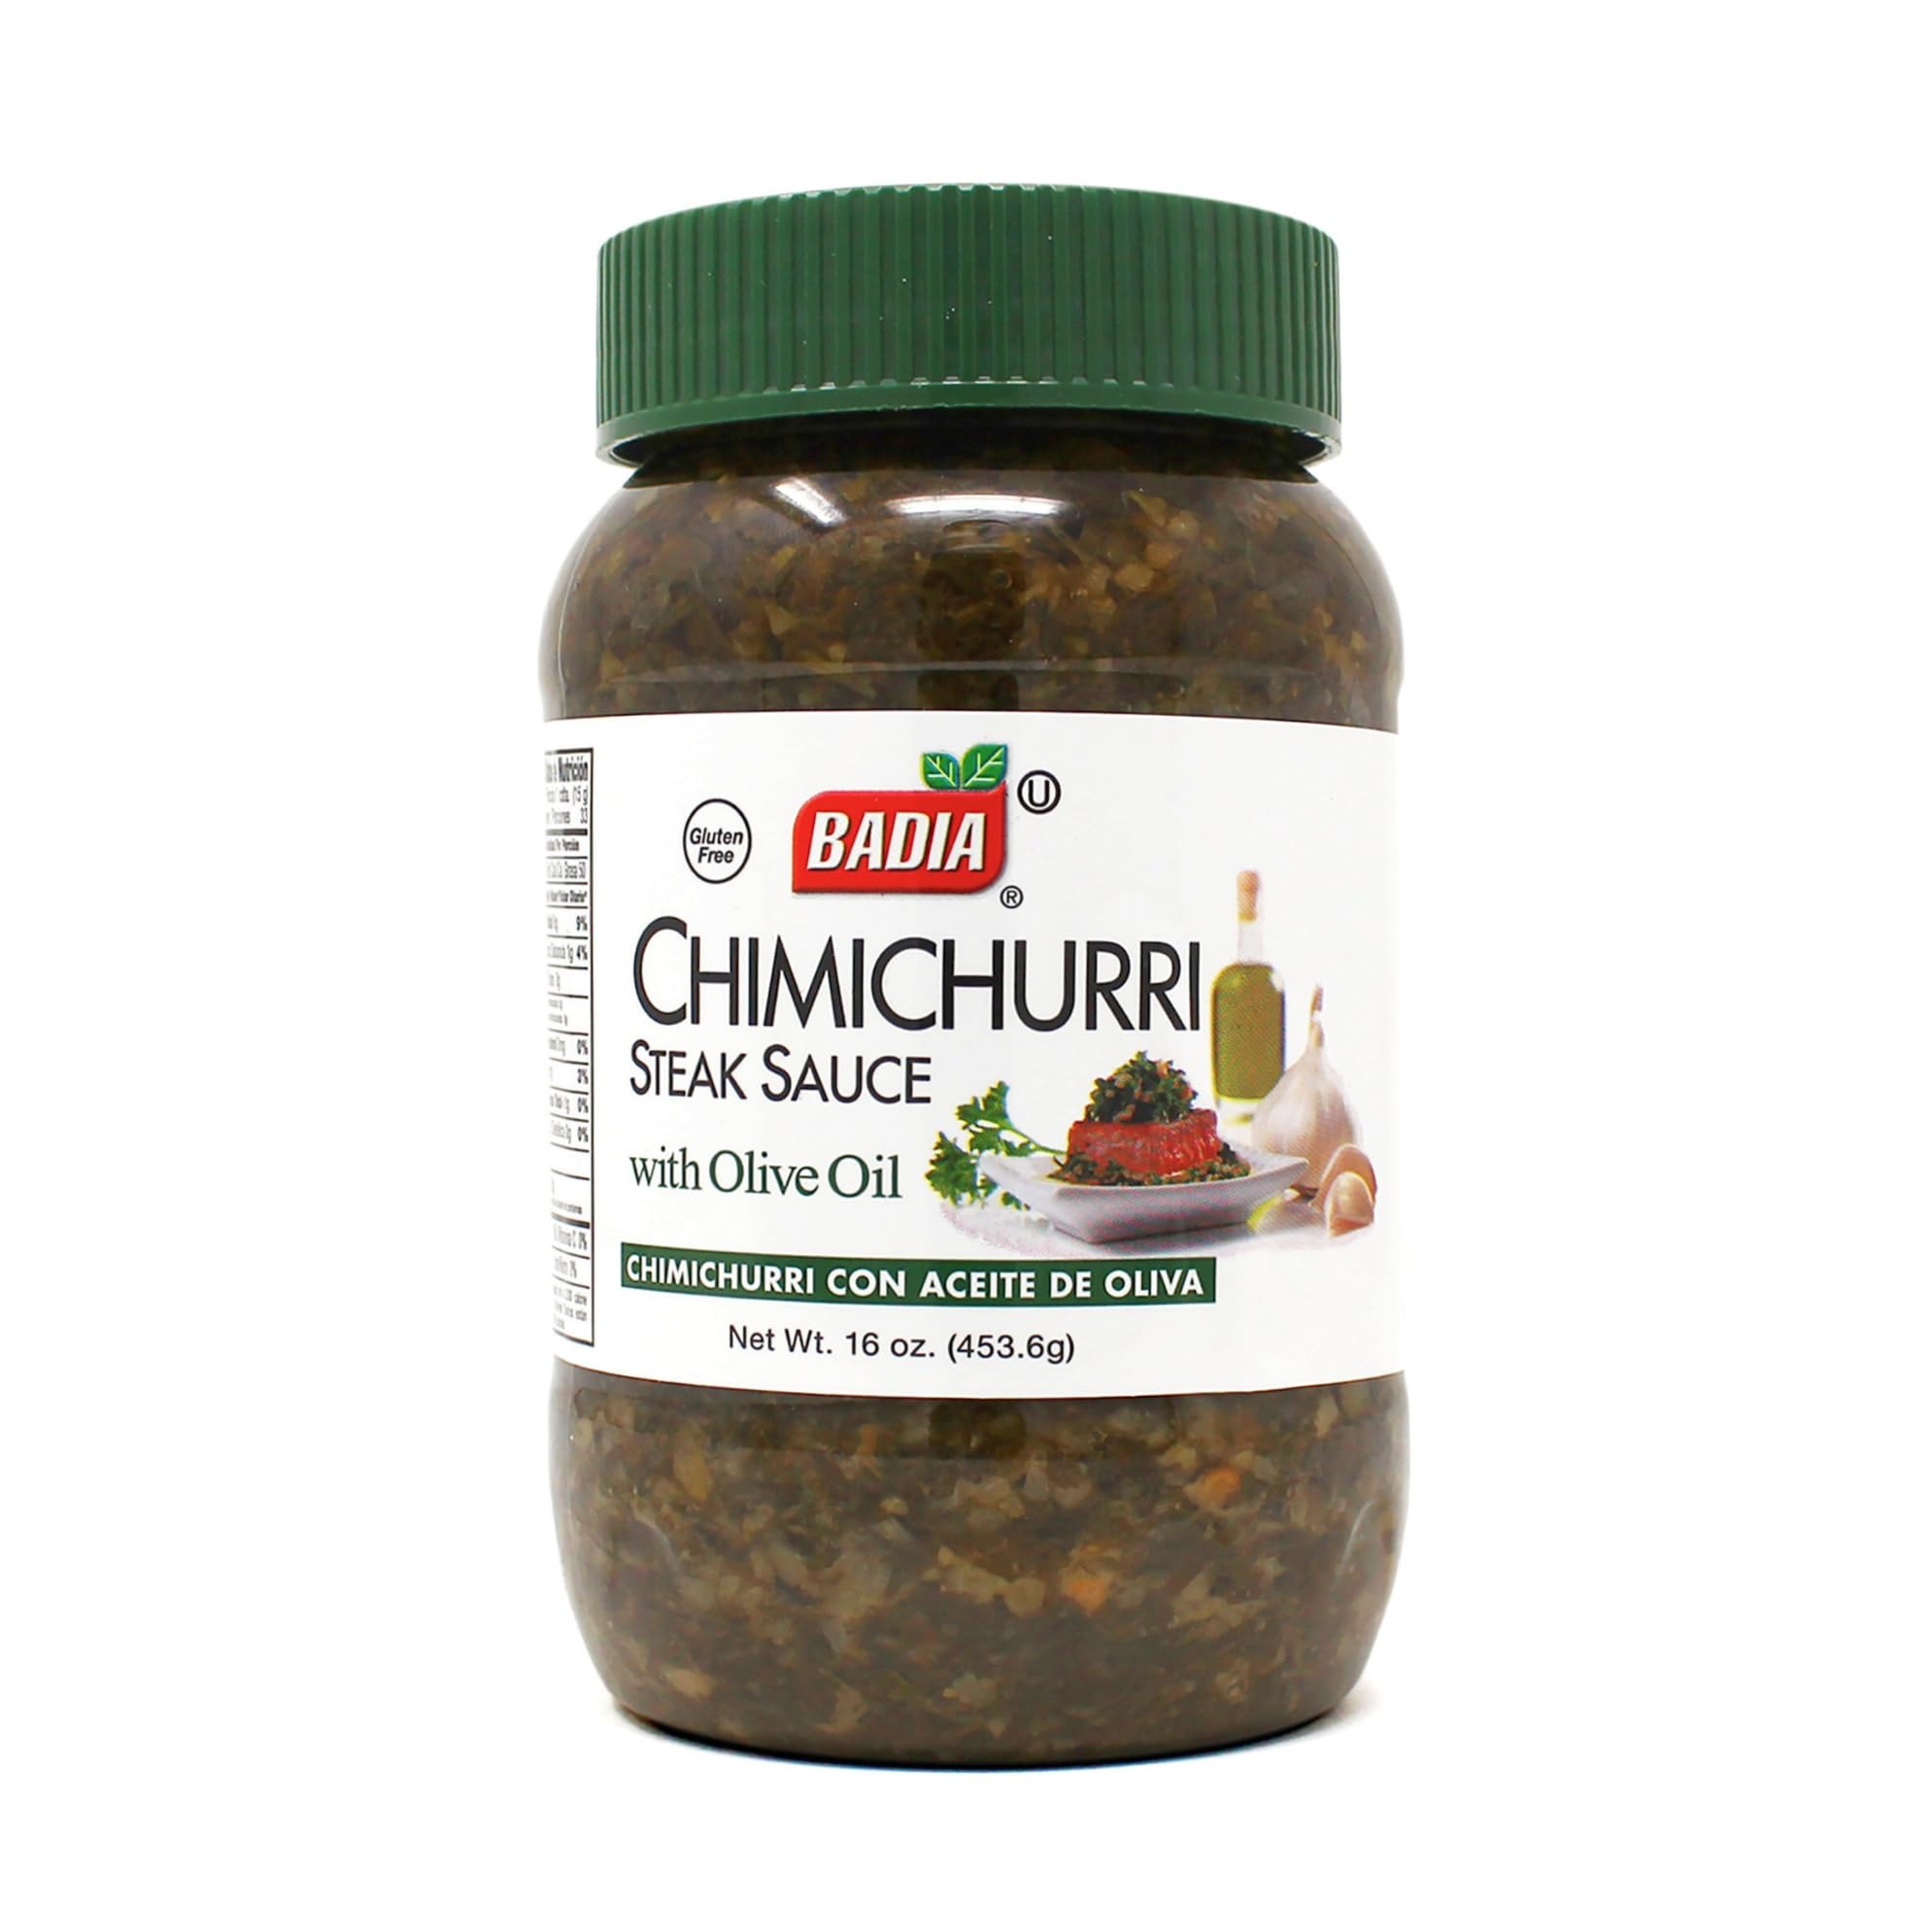
Item Name: Chimichurri Sauce – 16 oz
Bullet Point 1: Gluten Free
Bullet Point 2: Kosher
Product Description: Gluten Free. www.badiaspices.com. Visit our website www.badiaspices.com. Please recycle! Packed in USA.
Value: 32.0
Unit: Ounce

Price: 12.495